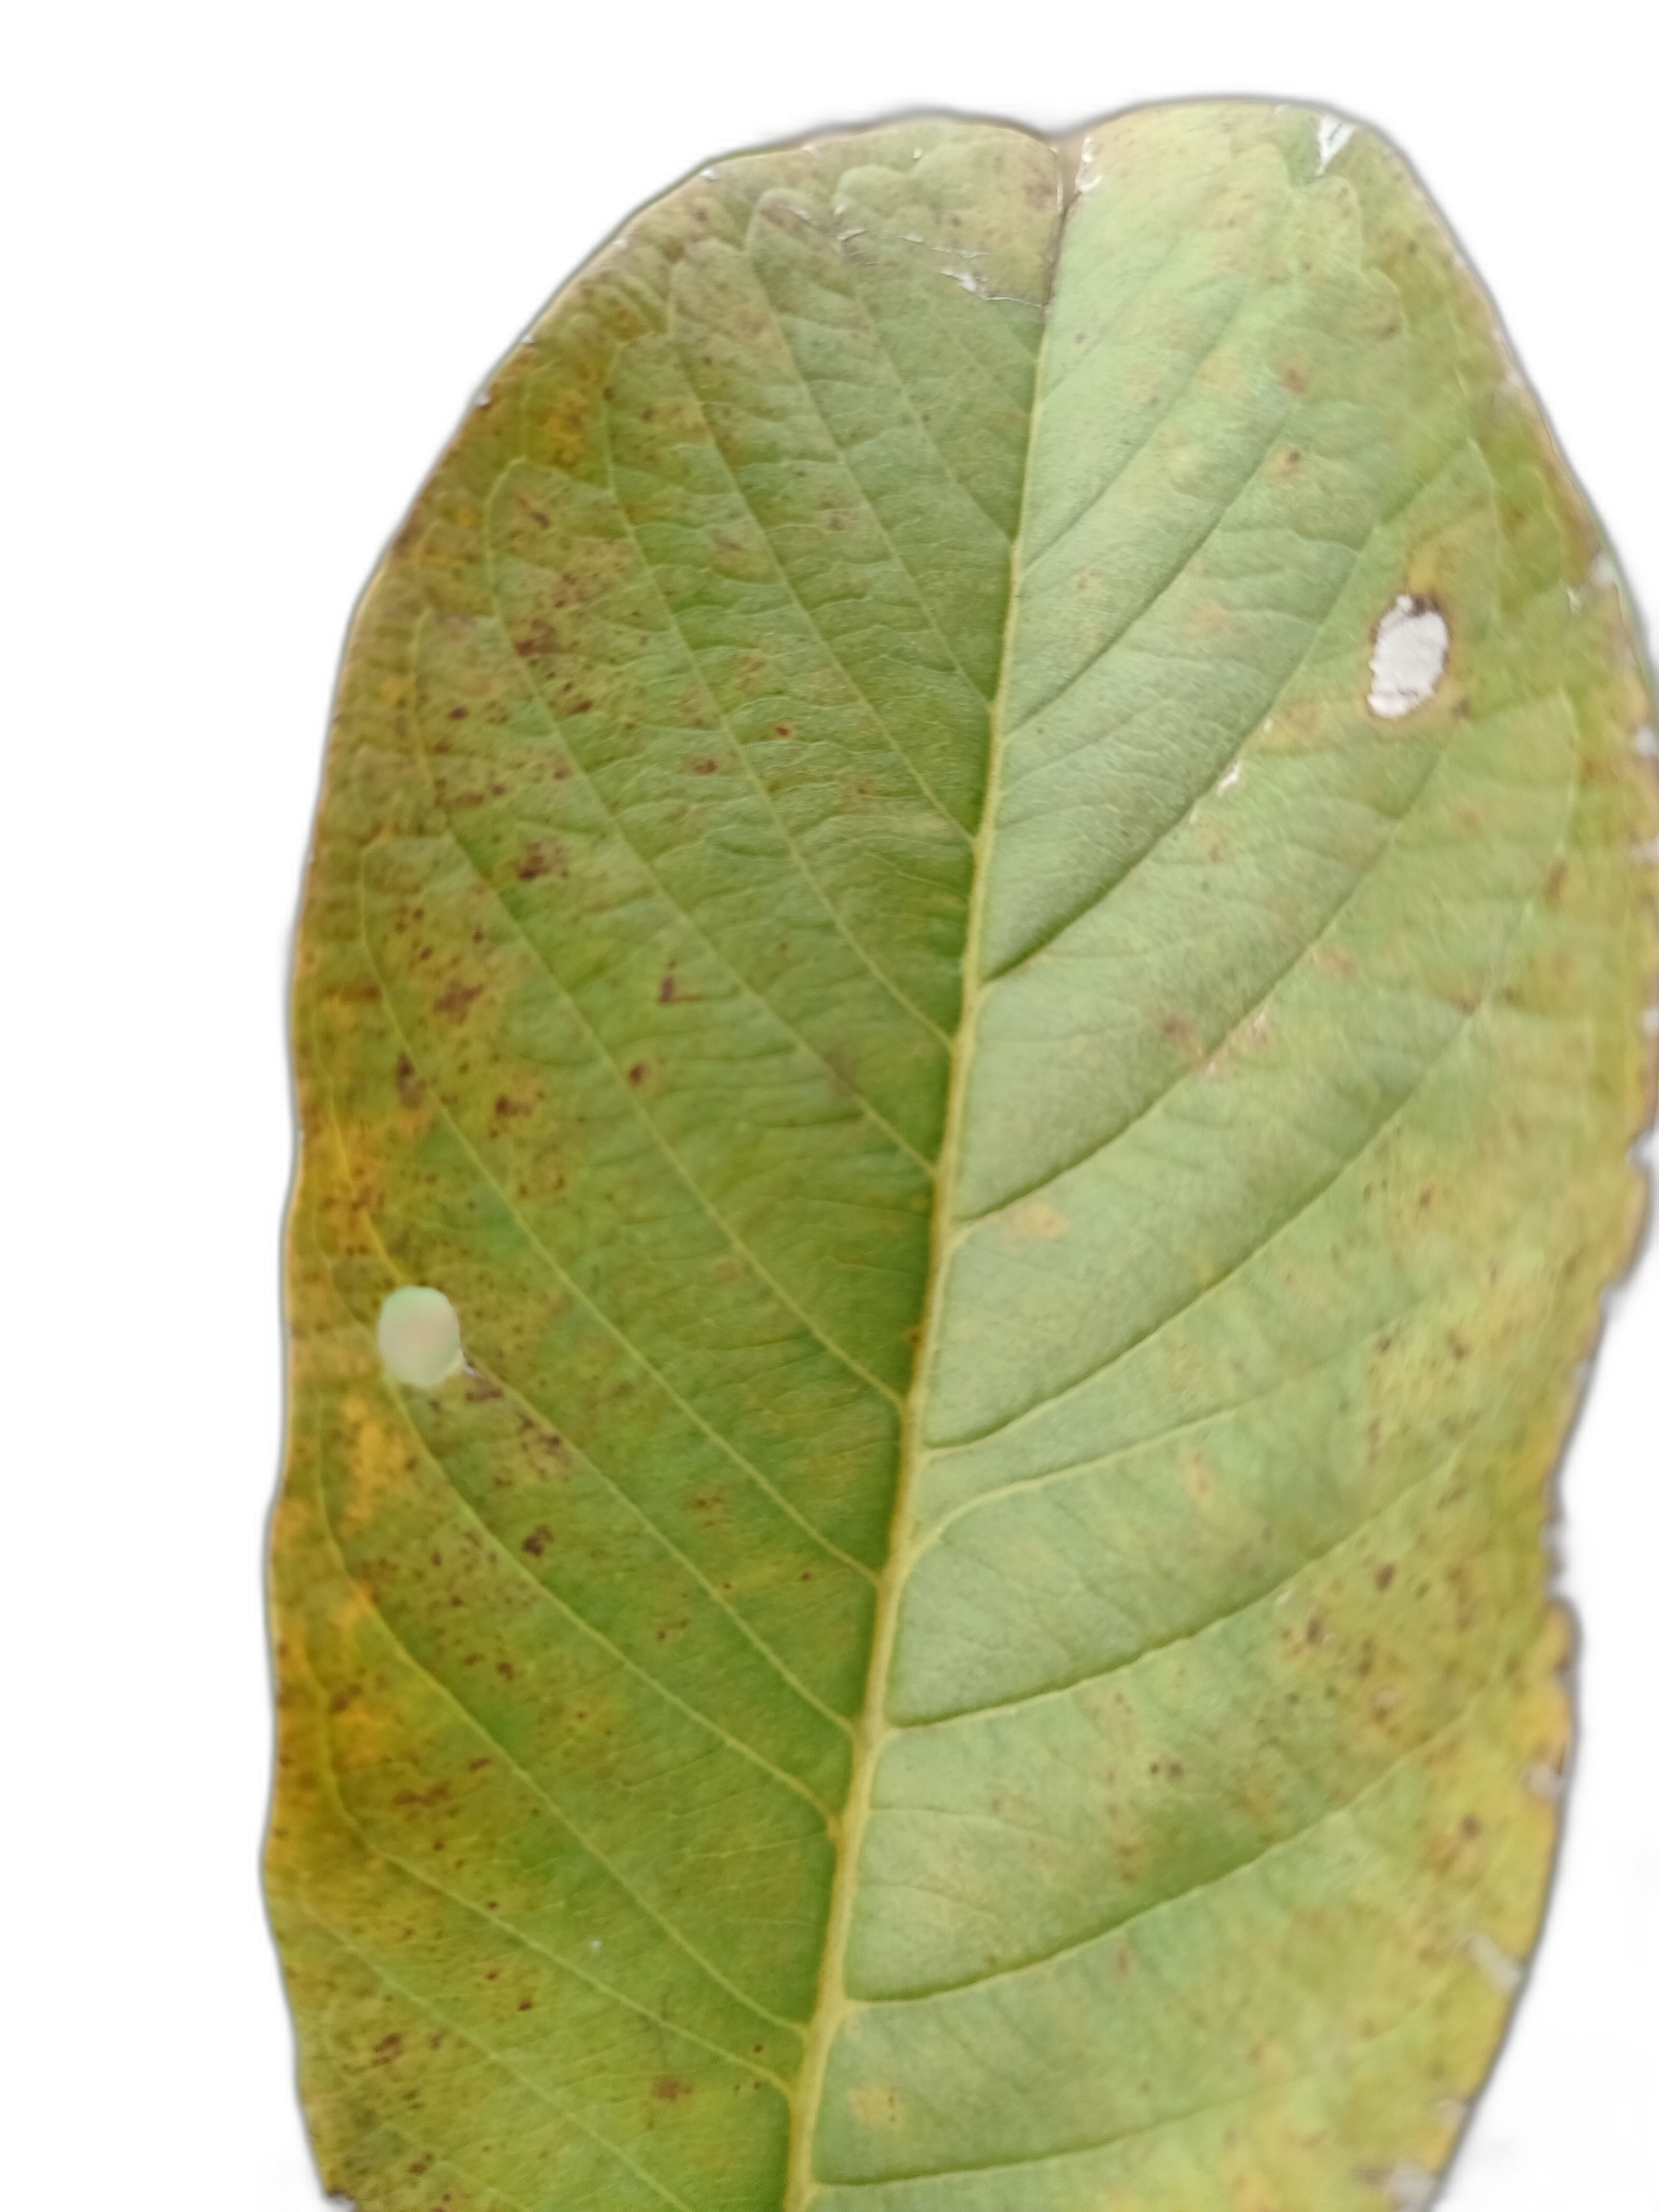
Plant part: leaf
Disease: Dot